Alexander Robertson & Sons

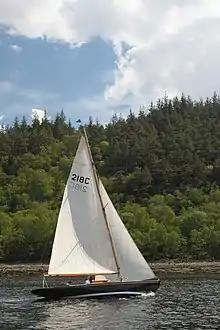
"Elrhuna" at Glencoe Regatta 2014

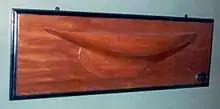
Half-hull model of "Elrhuna"

"Elrhuna", a sloop was designed by Alexander in 1904, and due to the quality of the wood and sound construction she still races. "Elrhuna" (Boat No 35) is the oldest yacht still sailing which was both designed and built by Alexander Robertson. She was referred to as the "Wee Britannia" after the Royal Yacht Britannia, due to her graceful lines and sleek black hull.